Ana Fani Alessandri Carlos

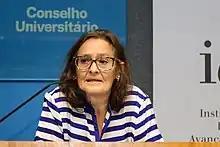
In 2018, during presentation at the University of São Paulo.

Ana Fani Alessandri Carlos (born May 22, 1952) is a Brazilian geographer. She is a full professor at the Department of Geography at the University of São Paulo and coordinator of the São Paulo Study Group. Carlos focuses her research on the São Paulo metropolitan area and the spatial transformations which resulted from the area's development.